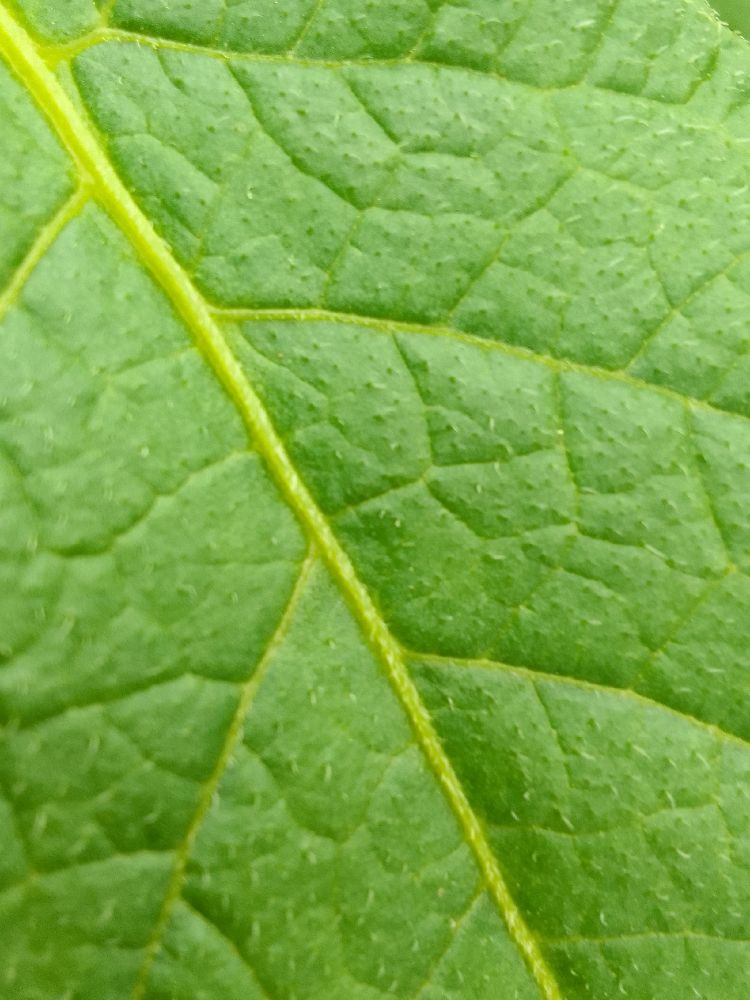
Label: Healthy